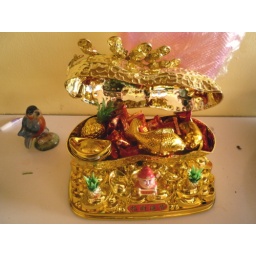
And fruity stuff in golden fish etc!